List of extant ancient Greek and Roman plays

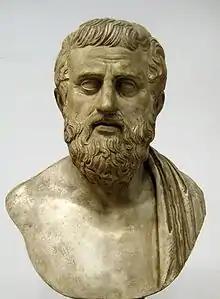
Sophocles

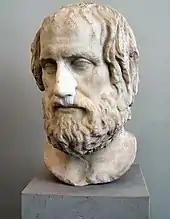
Euripides

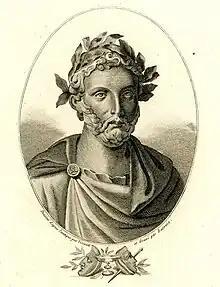
Plautus

Ancient Greek tragedies were most often based upon myths from the oral traditions, exploring human nature, fate, and the intervention of the gods. They evoke catharsis in the audience, a process through which the audience experiences pity and fear, and through that emotional engagement, purges these emotions. Greek tragedy survives through the works of Aeschylus, Sophocles, and Euripides.